Steve Wariner

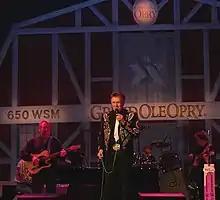
Country music singer Bill Anderson, singing on the stage of the Grand Ole Opry

"I Am Ready" was met with largely positive critical reception. Brian Mansfield reviewed the album favorably on AllMusic, stating that "Wariner, a master of the subtle touch, builds this album's impact quietly and methodically", highlighting the vocal and instrumental performances on the singles in particular. Alanna Nash of "Entertainment Weekly" rated the album "B−", concluding her review with "if Wariner lacks a zippy repertoire, he nearly makes up for it with believable readings and deft vocal shadings". Jay Brakfield of the "Dallas Morning News" thought that the album had "contemporary lyrics" and "shows a more aggressive Wariner. He's doing the same thing, but now he's doing it better and doing more of it." "I Am Ready" became Wariner's first album to receive a gold certification from the Recording Industry Association of America (RIAA) for shipments of 500,000 copies in the United States. The corresponding tours for "I Am Ready" were the most commercially successful of his career to this point. In late 1991, the Takamine guitar corporation issued a limited-edition acoustic guitar model named after Wariner.